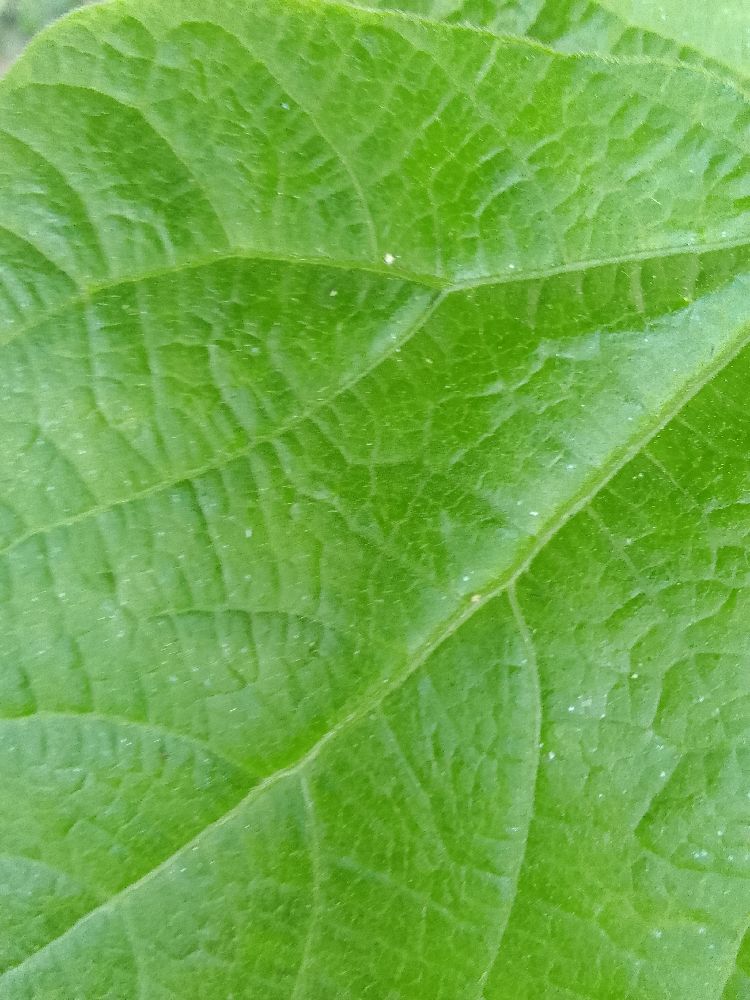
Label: healthy